Gunpowder Milkshake

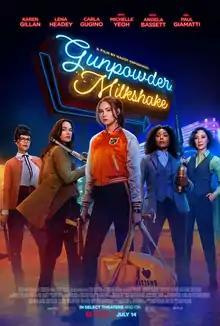
Release poster

Gunpowder Milkshake is a 2021 action thriller film directed by Navot Papushado, who co-wrote the screenplay with Ehud Lavski. The film stars Karen Gillan as a young hitwoman who must team up with her estranged mother (Lena Headey) and her former colleagues (Carla Gugino, Michelle Yeoh, and Angela Bassett) in order to save a young girl (Chloe Coleman) from rival assassins sent by the grieving father of a man she killed on orders from the head of the HR department of The Firm, Nathan (Paul Giamatti).